Hypericum perforatum

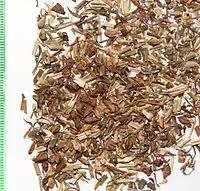
Dried "Hypericum perforatum" for use as the herbal drug herba hyperici

"H. perforatum" has approval in the European Union as a herbal product for the treatment of mild to moderate depressive episodes (according to ICD-10) and for the short-term treatment of symptoms in mild depression.